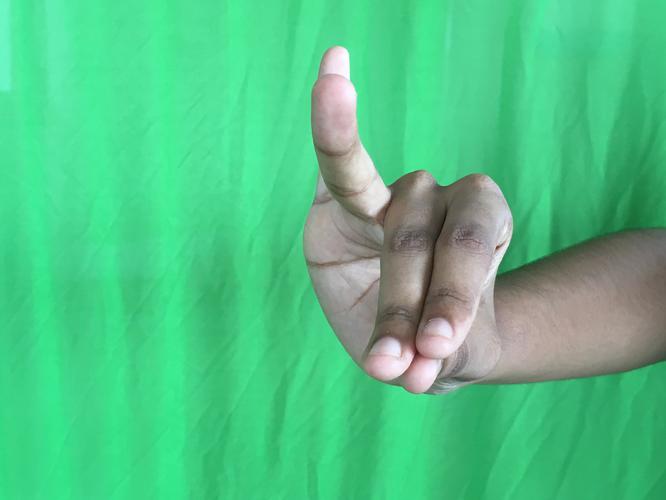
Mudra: Katakamukha_1
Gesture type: single_hand